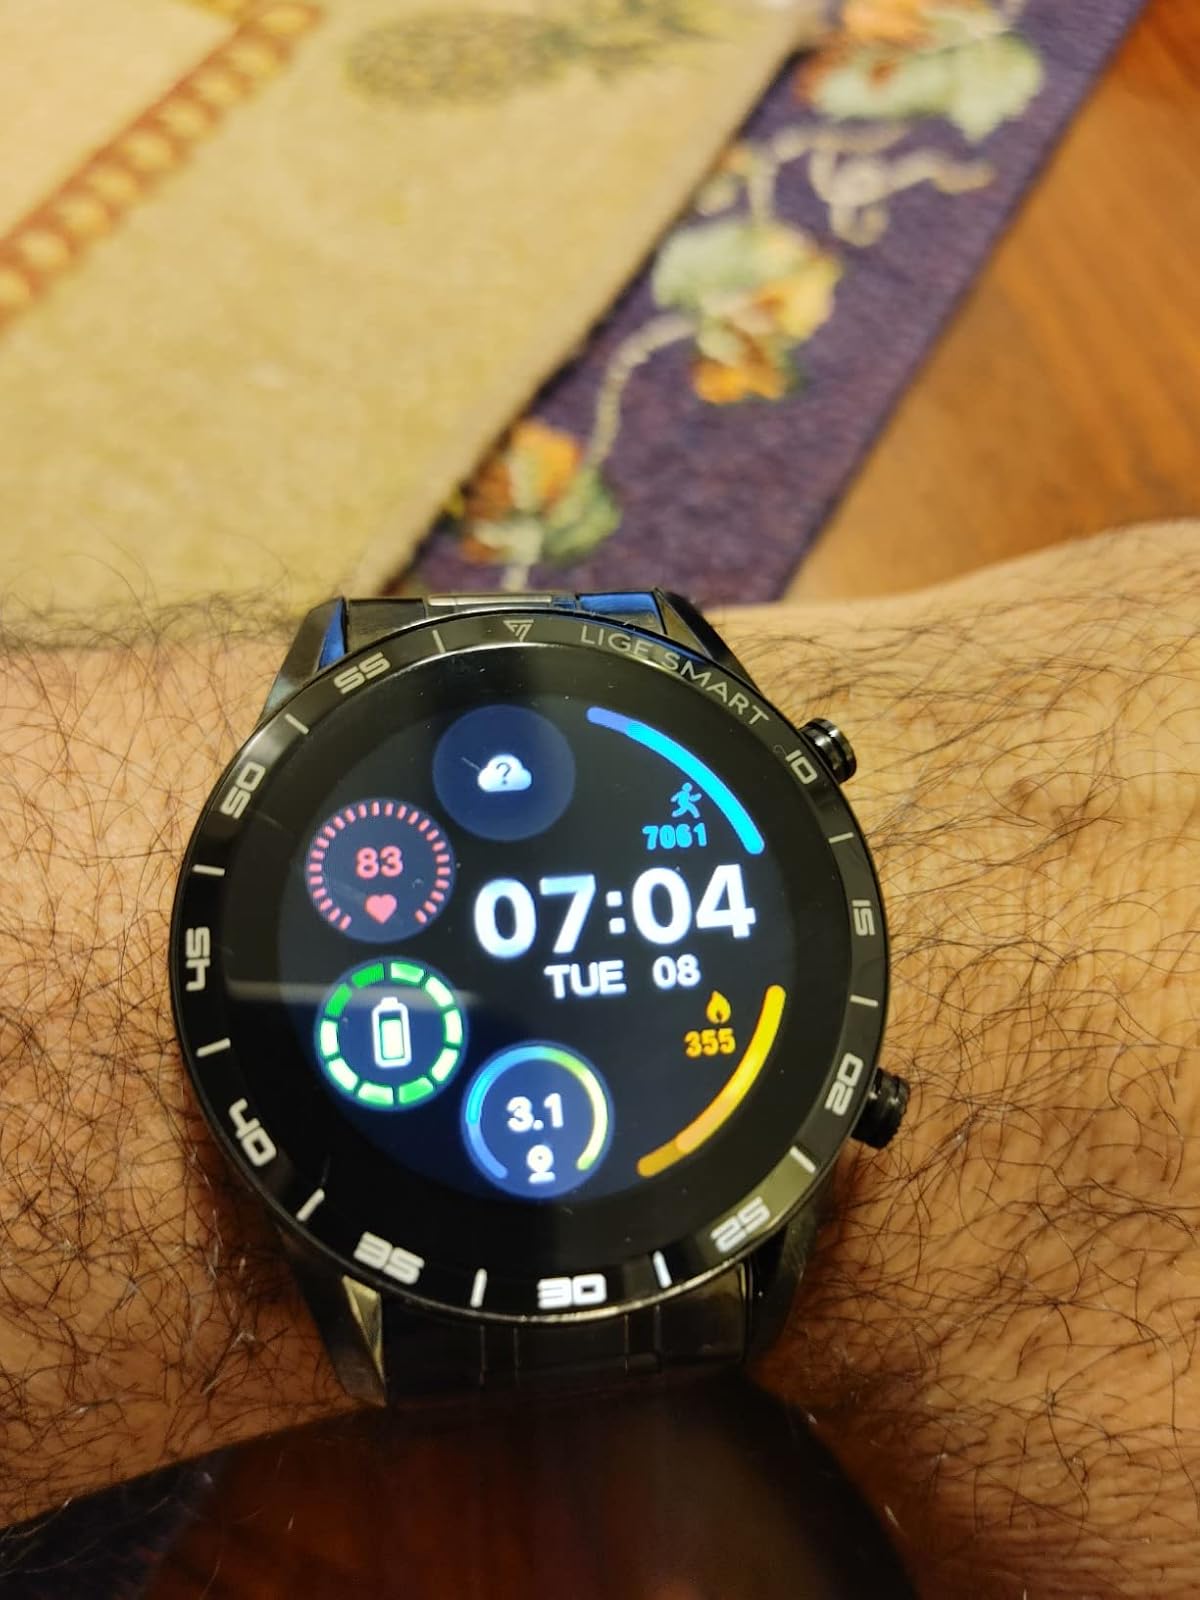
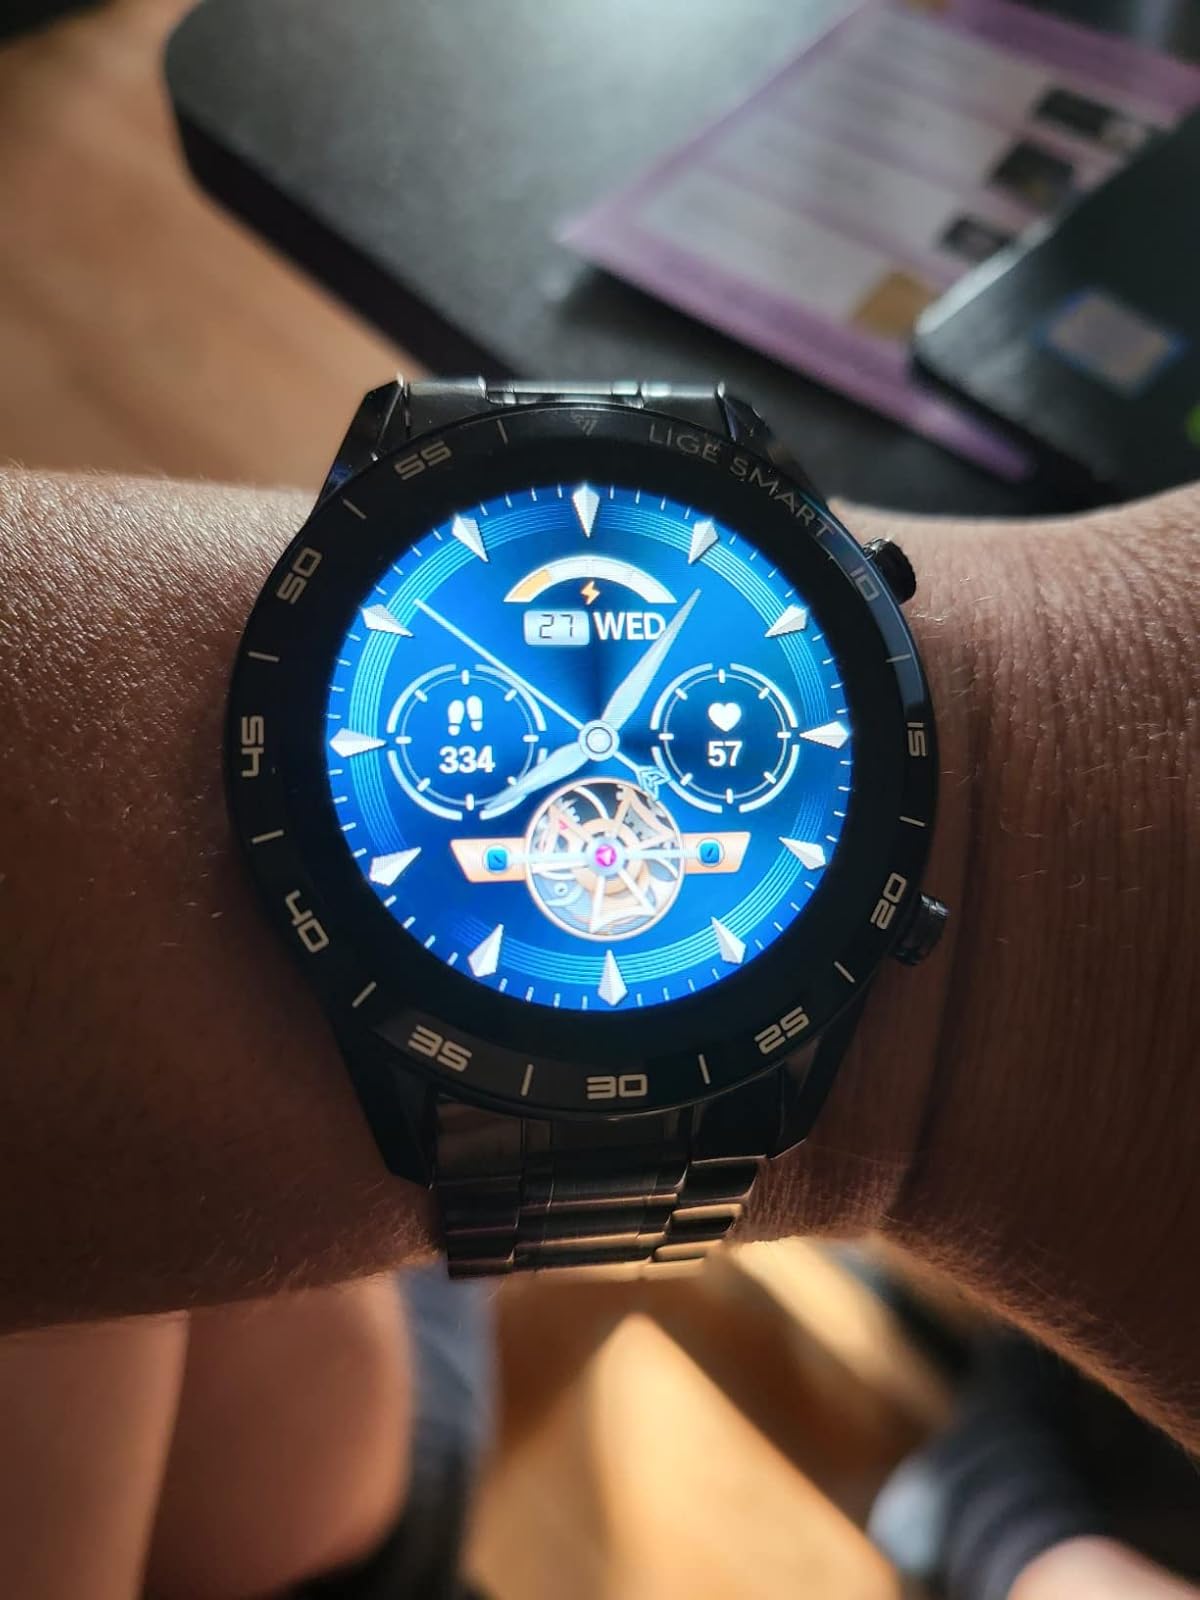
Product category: smartwatch
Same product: yes